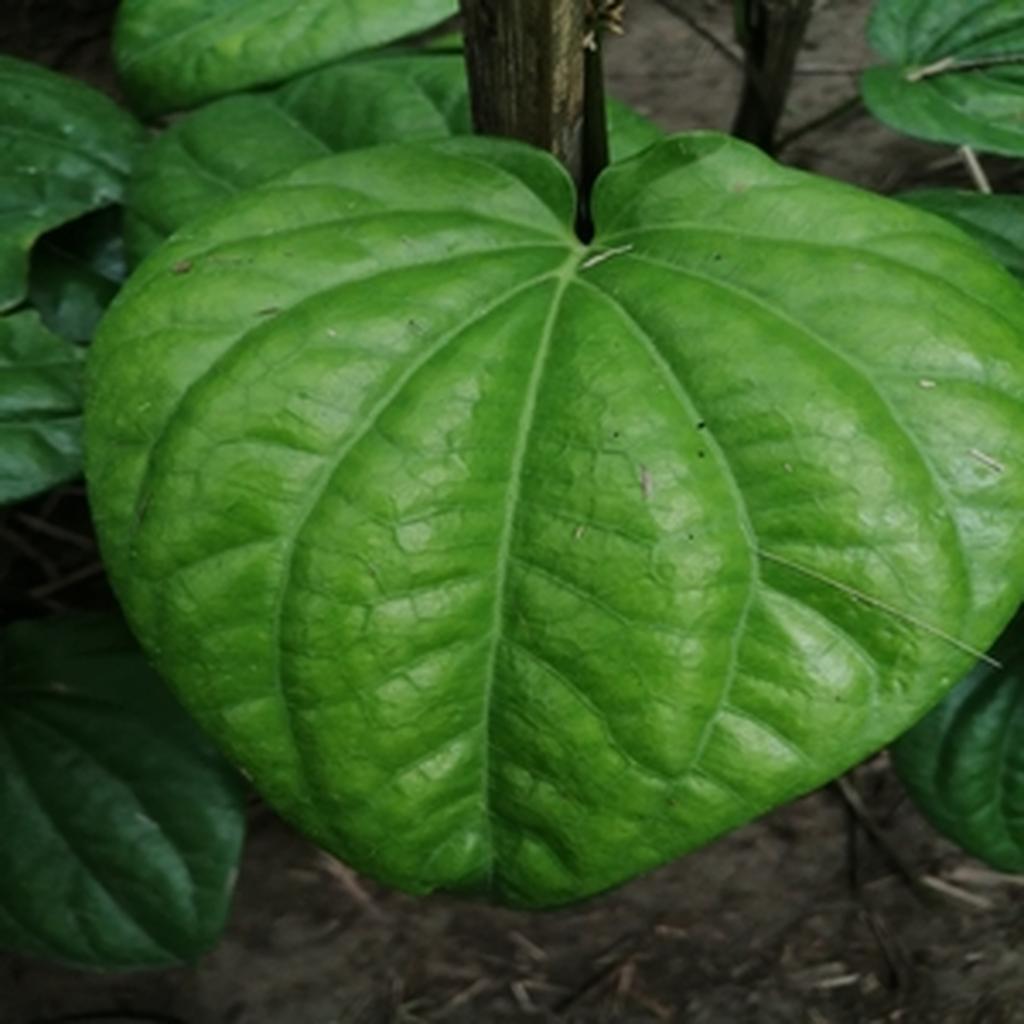
Label: Healthy_Leaf